Lion Club

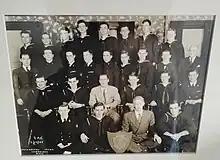

The Lion was originally founded as a Greek letter organization in 1893 by Harvard University students H. C. Buckminster and W. Brackett, gaining an official charter from the Sigma Alpha Epsilon fraternity as the "Massachusetts Gamma chapter". Known as S.A.E., the group abided by the same rules imposed on the other final clubs on campus despite maintaining an active charter with a national fraternal organization.